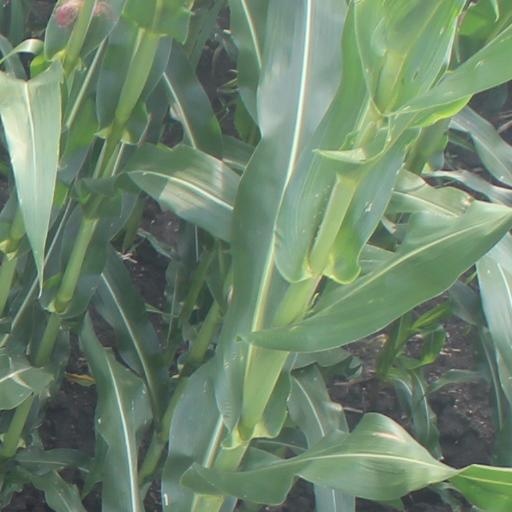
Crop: maize; corn